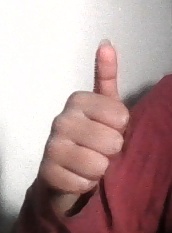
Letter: aleff